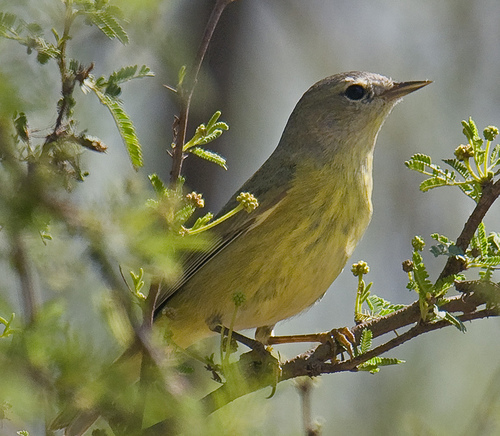
this bird has a gray head and yellow breast and belly. the wings are black and white striped.
this is a bird with a yellow belly, gray back and a grey head.
this bird has a yellow belly, a short and sharp bill, and a large tarsus.
this bird is grey and yellow in color with a sharp beak, and brown eye rings.
this bird has a yellow throat, breast, belly and abdomen.
this bird is yellow and grey and has a long, pointy beak.
this bird is almost entirely a bright yellow, while the eyes are completely black and somewhat large.
this bird has a yellowish gold belly and neck area with a greyish back.
this bird is yellow with grey and has a long, pointy beak.
this gray and yellow bird has long yellow tarsus and feet, and a short straight bill.
Species: Orange Crowned Warbler